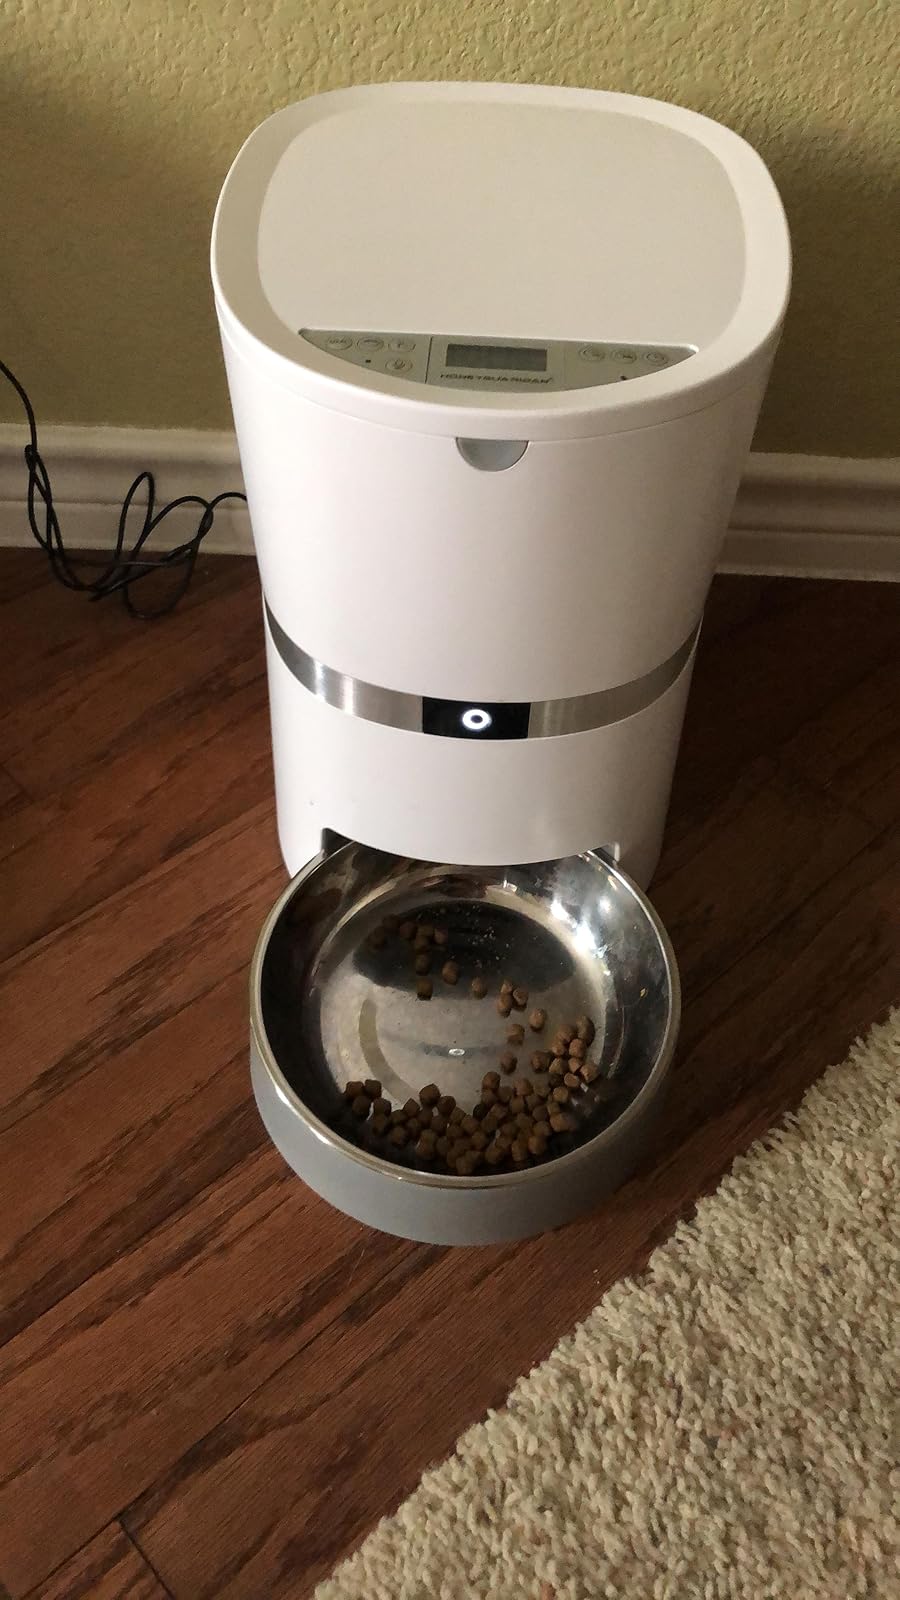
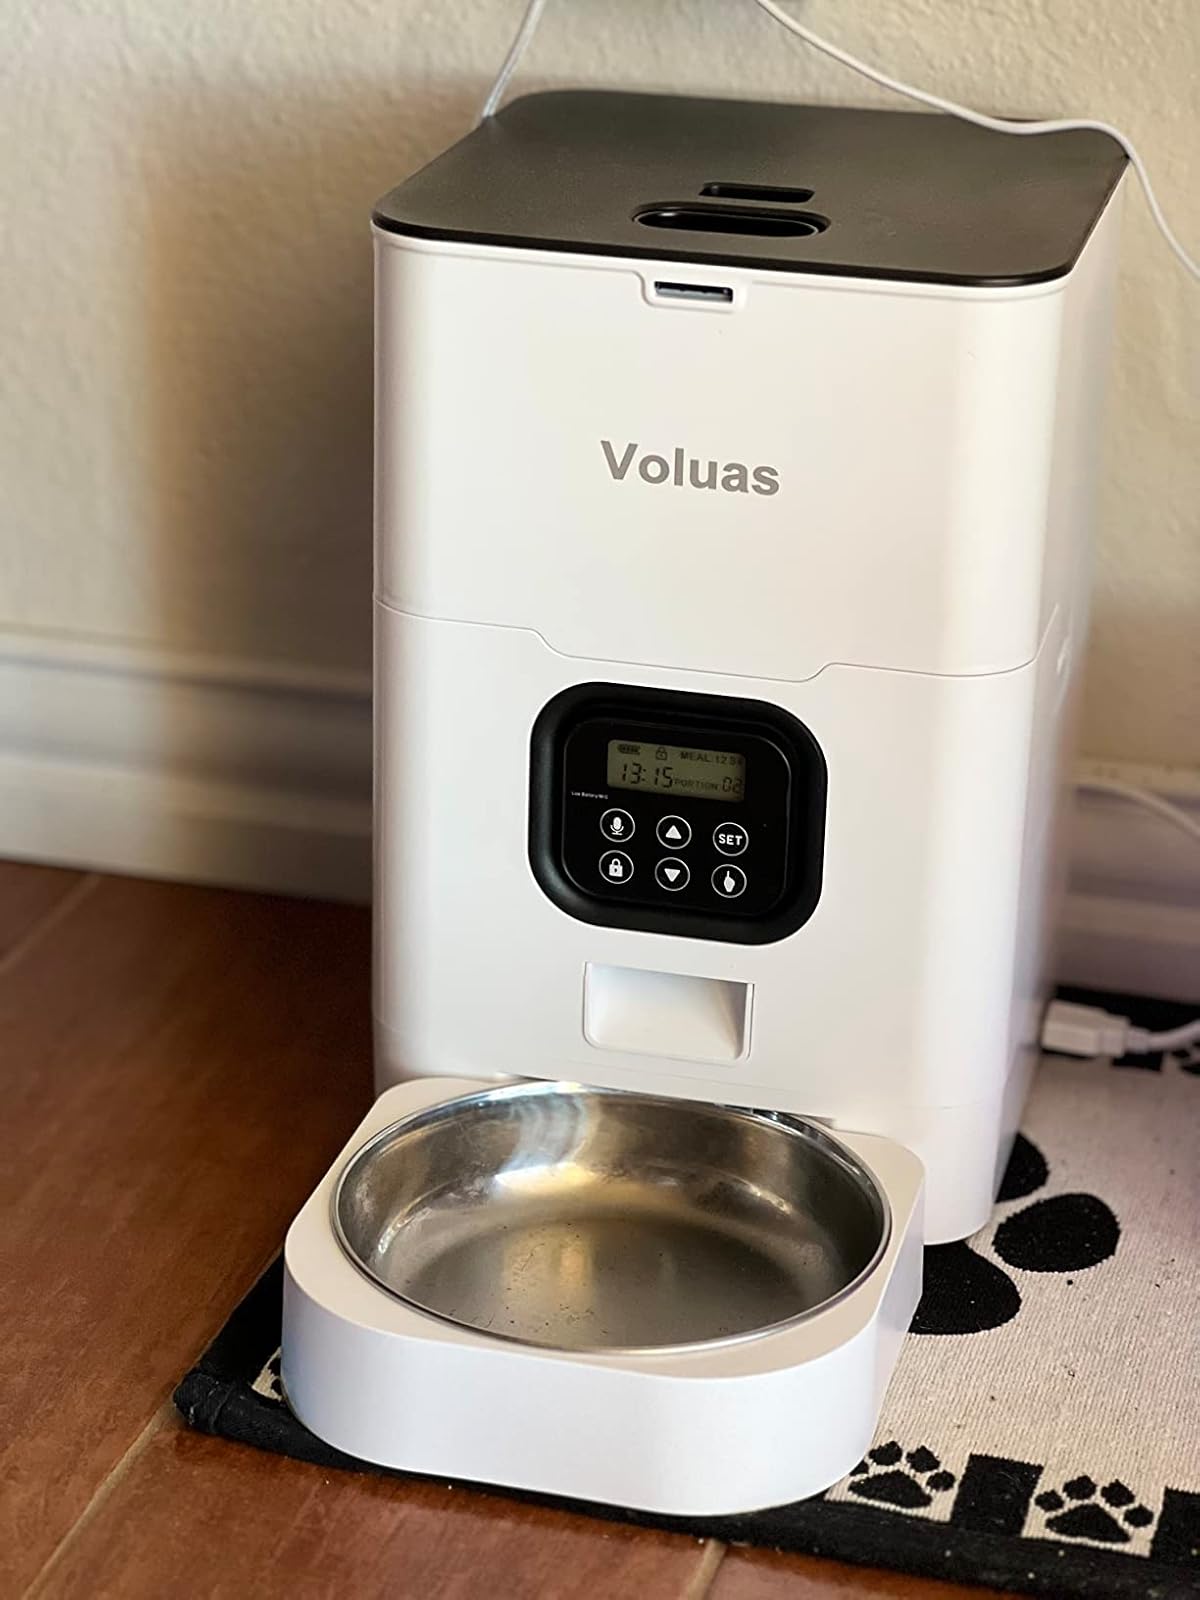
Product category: items_feeder
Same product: no